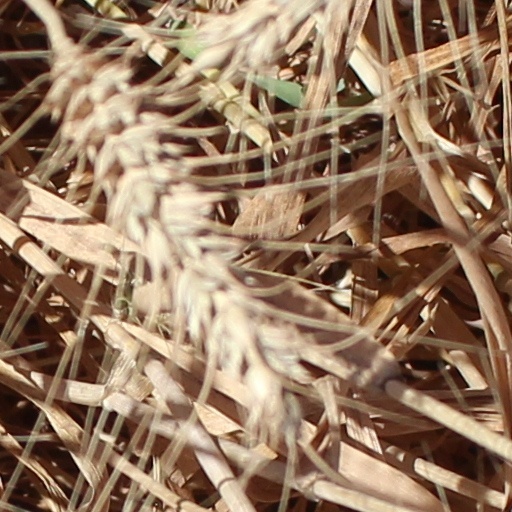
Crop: wheat